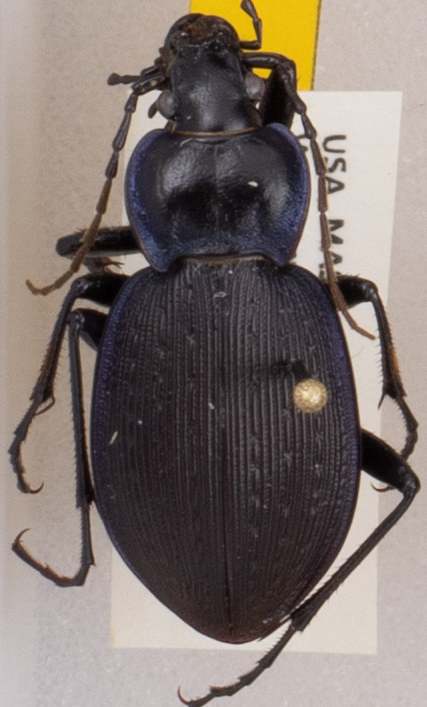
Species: Carabus goryi
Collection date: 2019-07-02
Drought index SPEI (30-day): -0.26
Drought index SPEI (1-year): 2.09
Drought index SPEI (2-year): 2.09